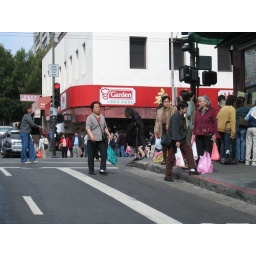
You know you're in Chinatown when you see lots of pink plastic bags